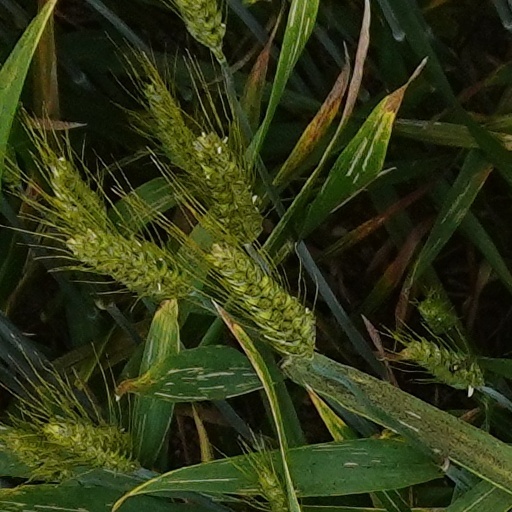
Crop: wheat